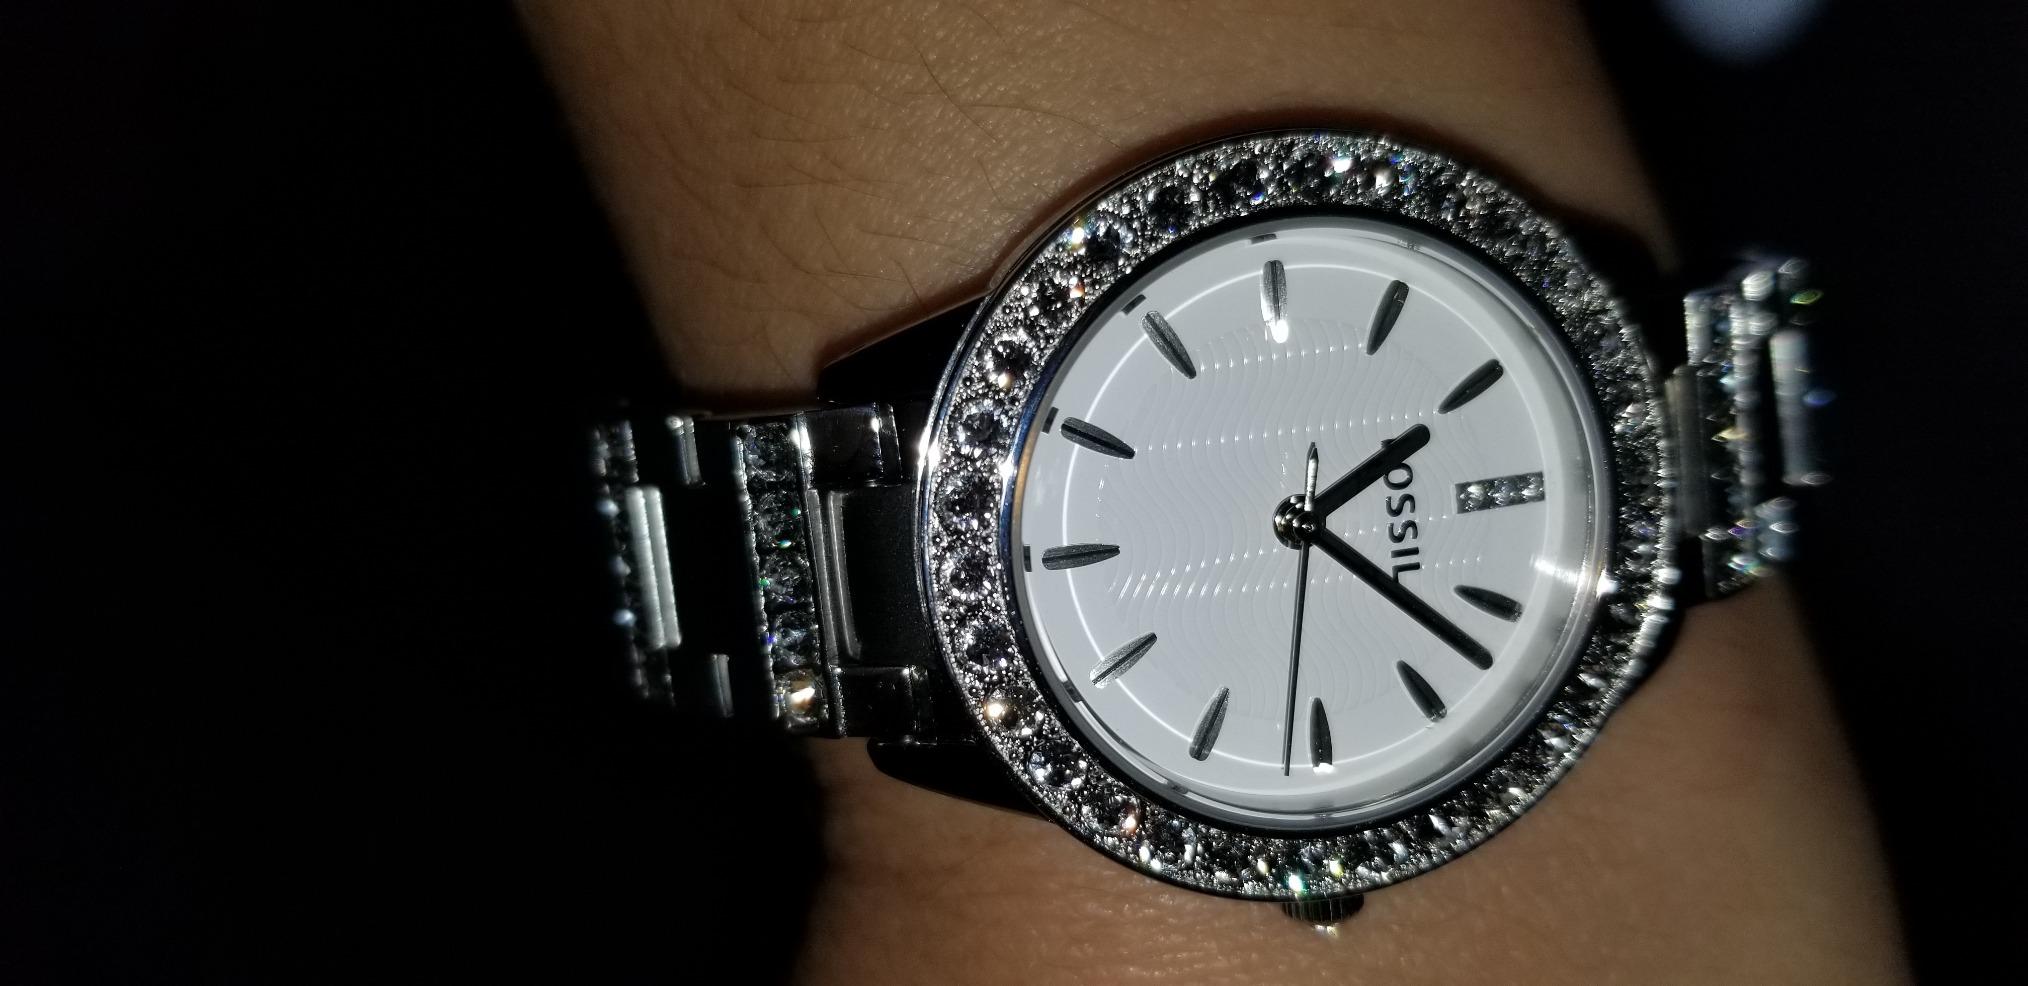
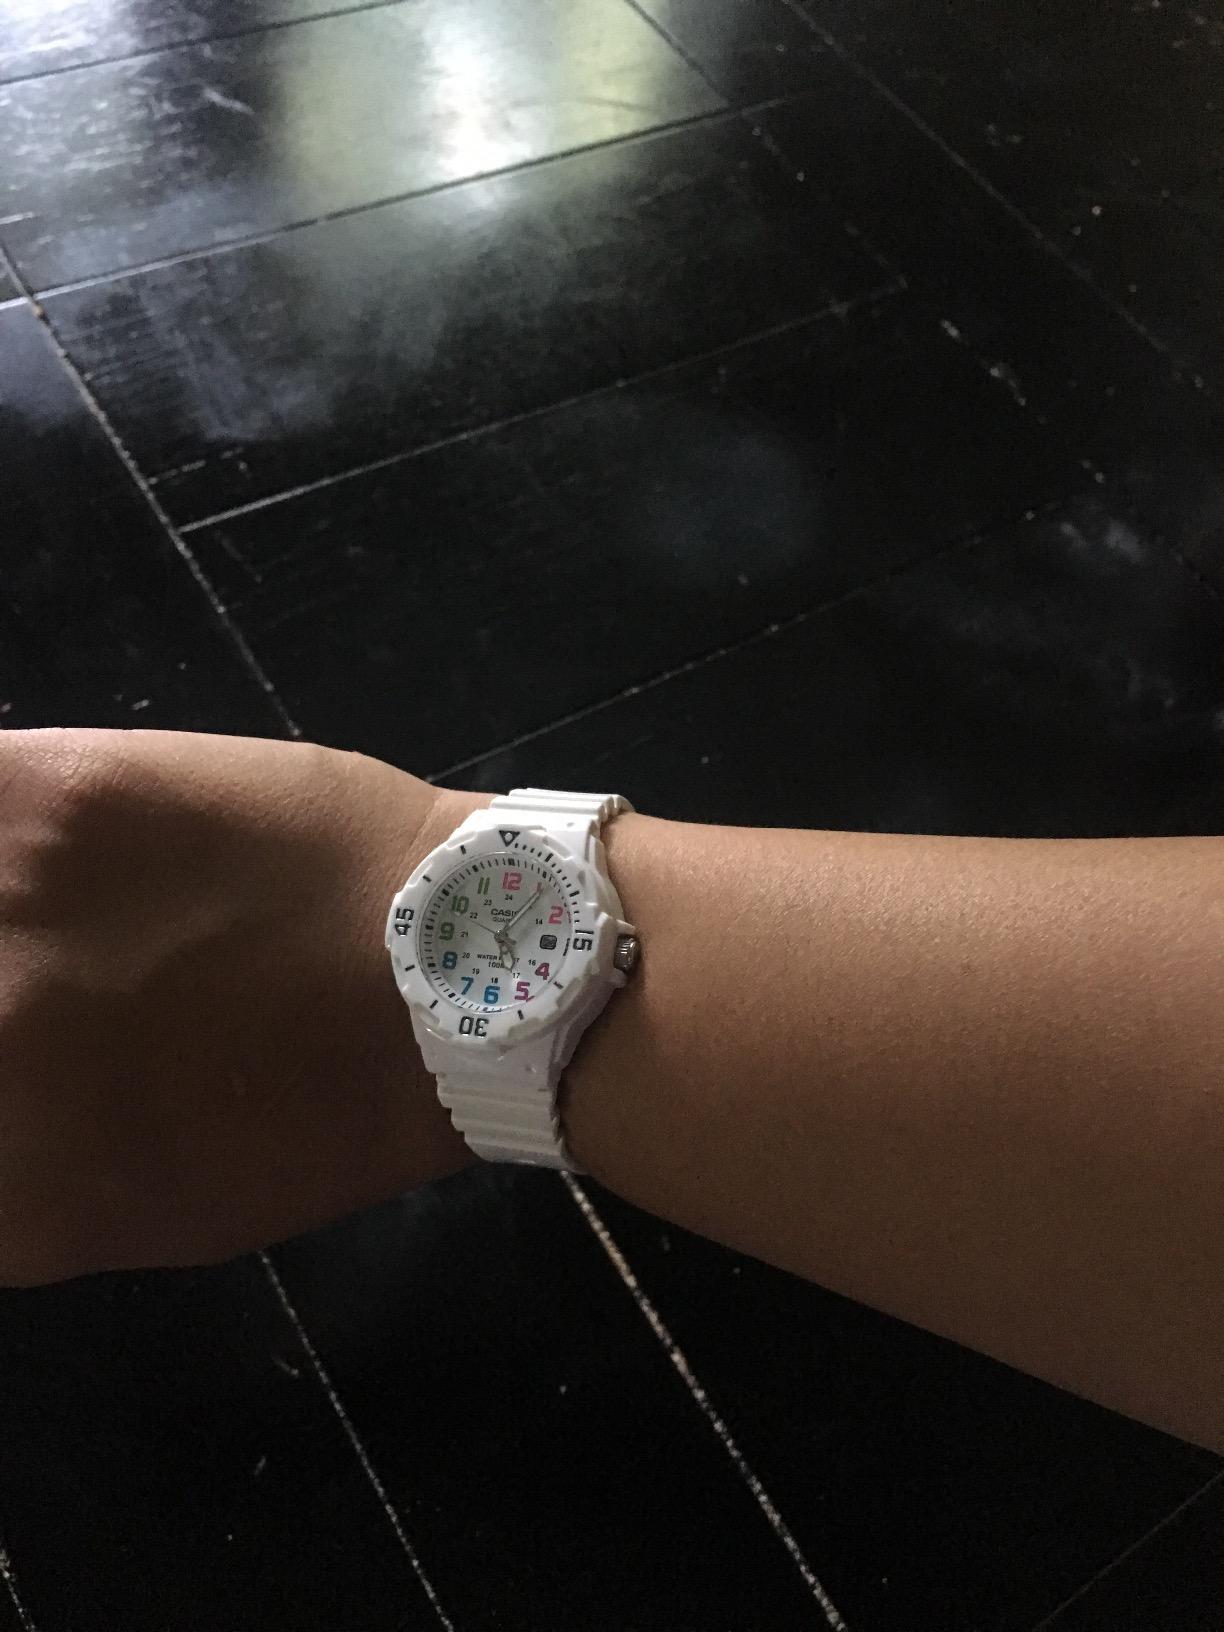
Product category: accessories_watch
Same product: no